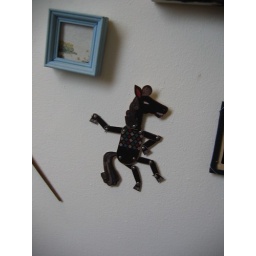
The articulated horse paper doll on the wall, from the One of A Kind show. Horse by The Pin Pals.